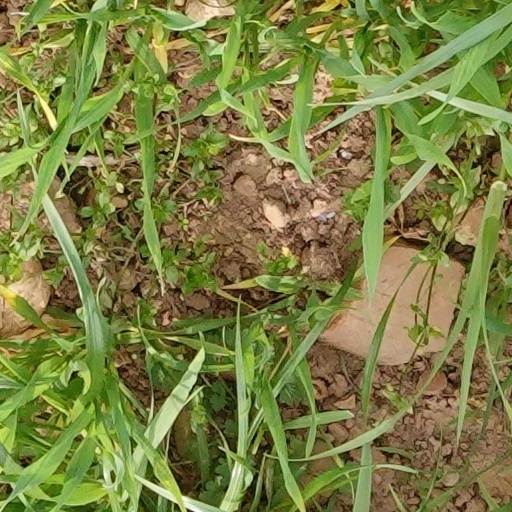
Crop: wheat